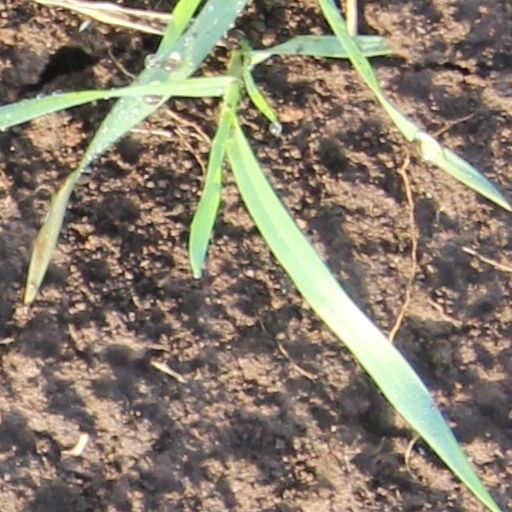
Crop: wheat